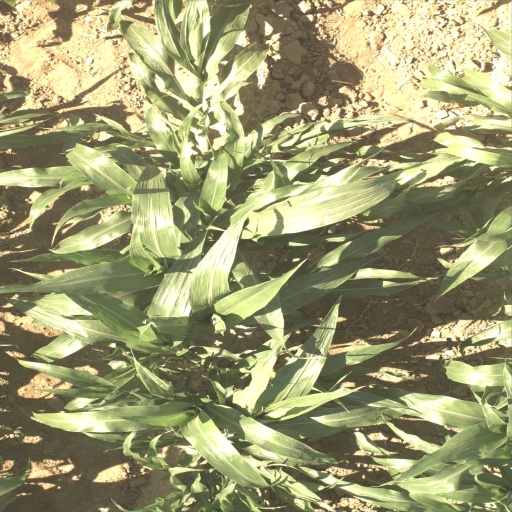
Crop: sorghum